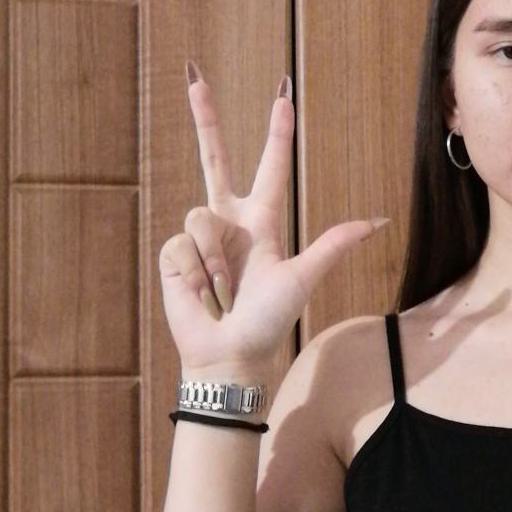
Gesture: three2